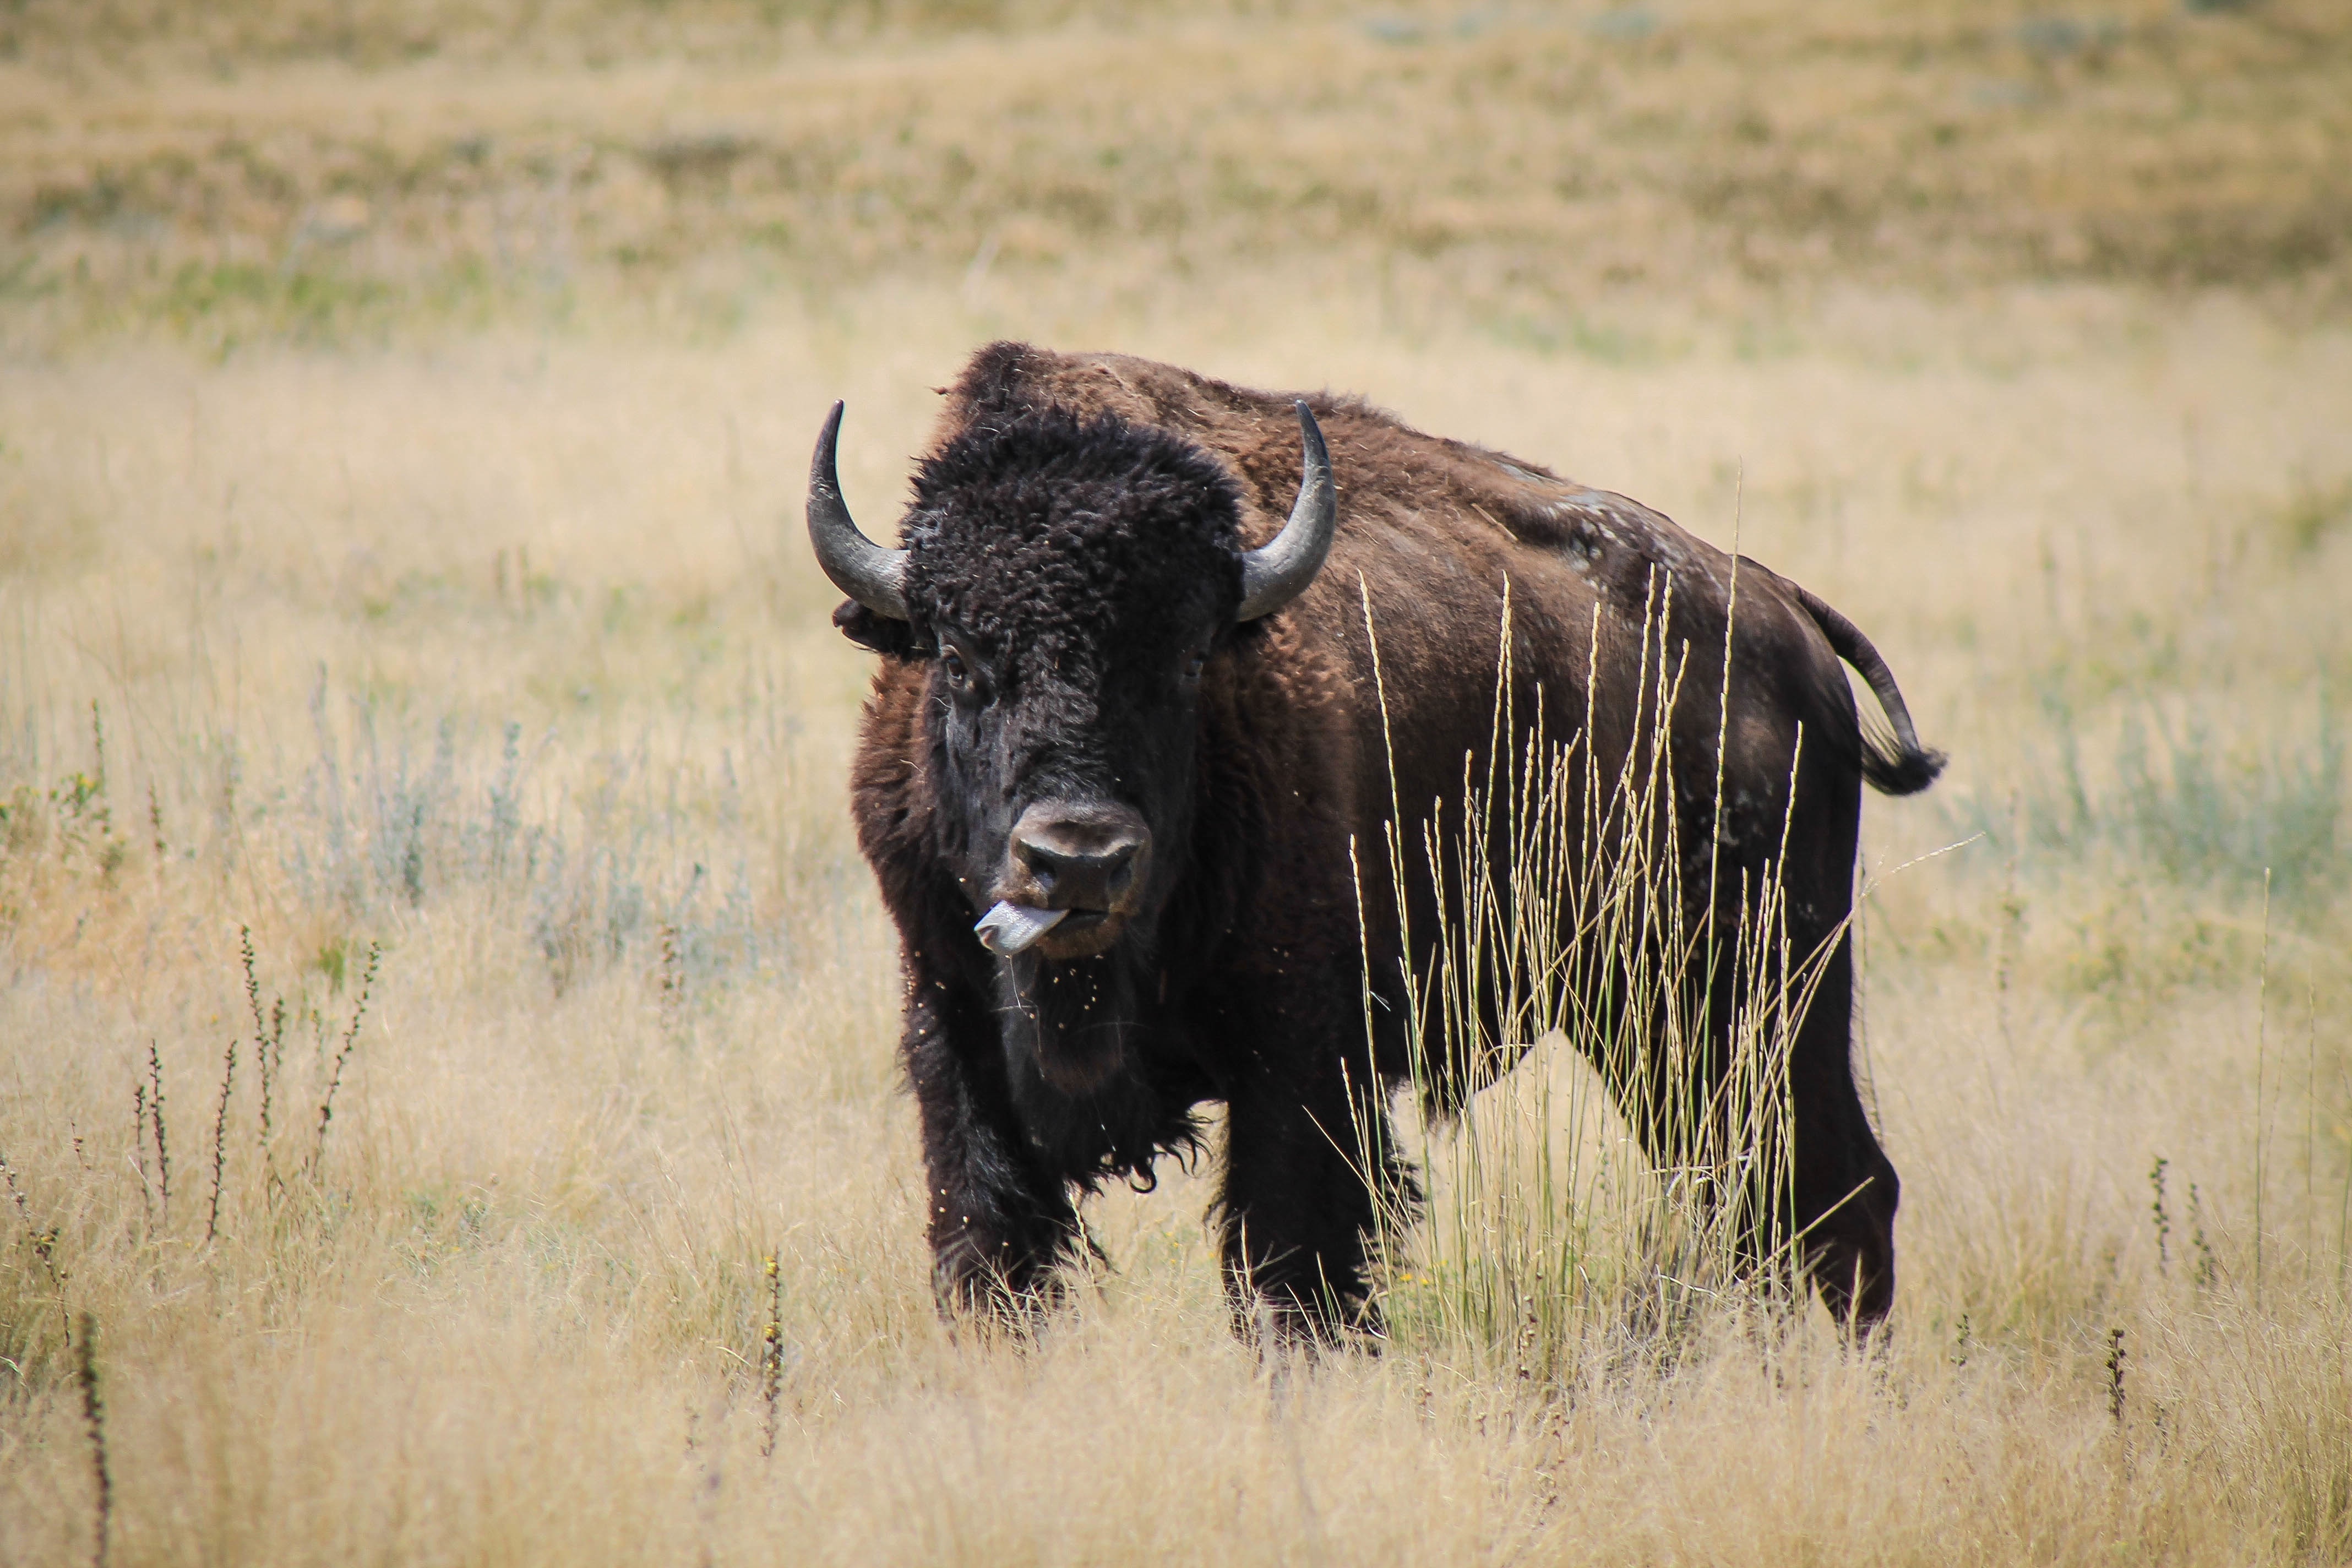
prairie, wildlife, horn, grazing, mammal, fauna, savanna, bull, grassland, bison, safari, water buffalo, cattle like mammal, muskox